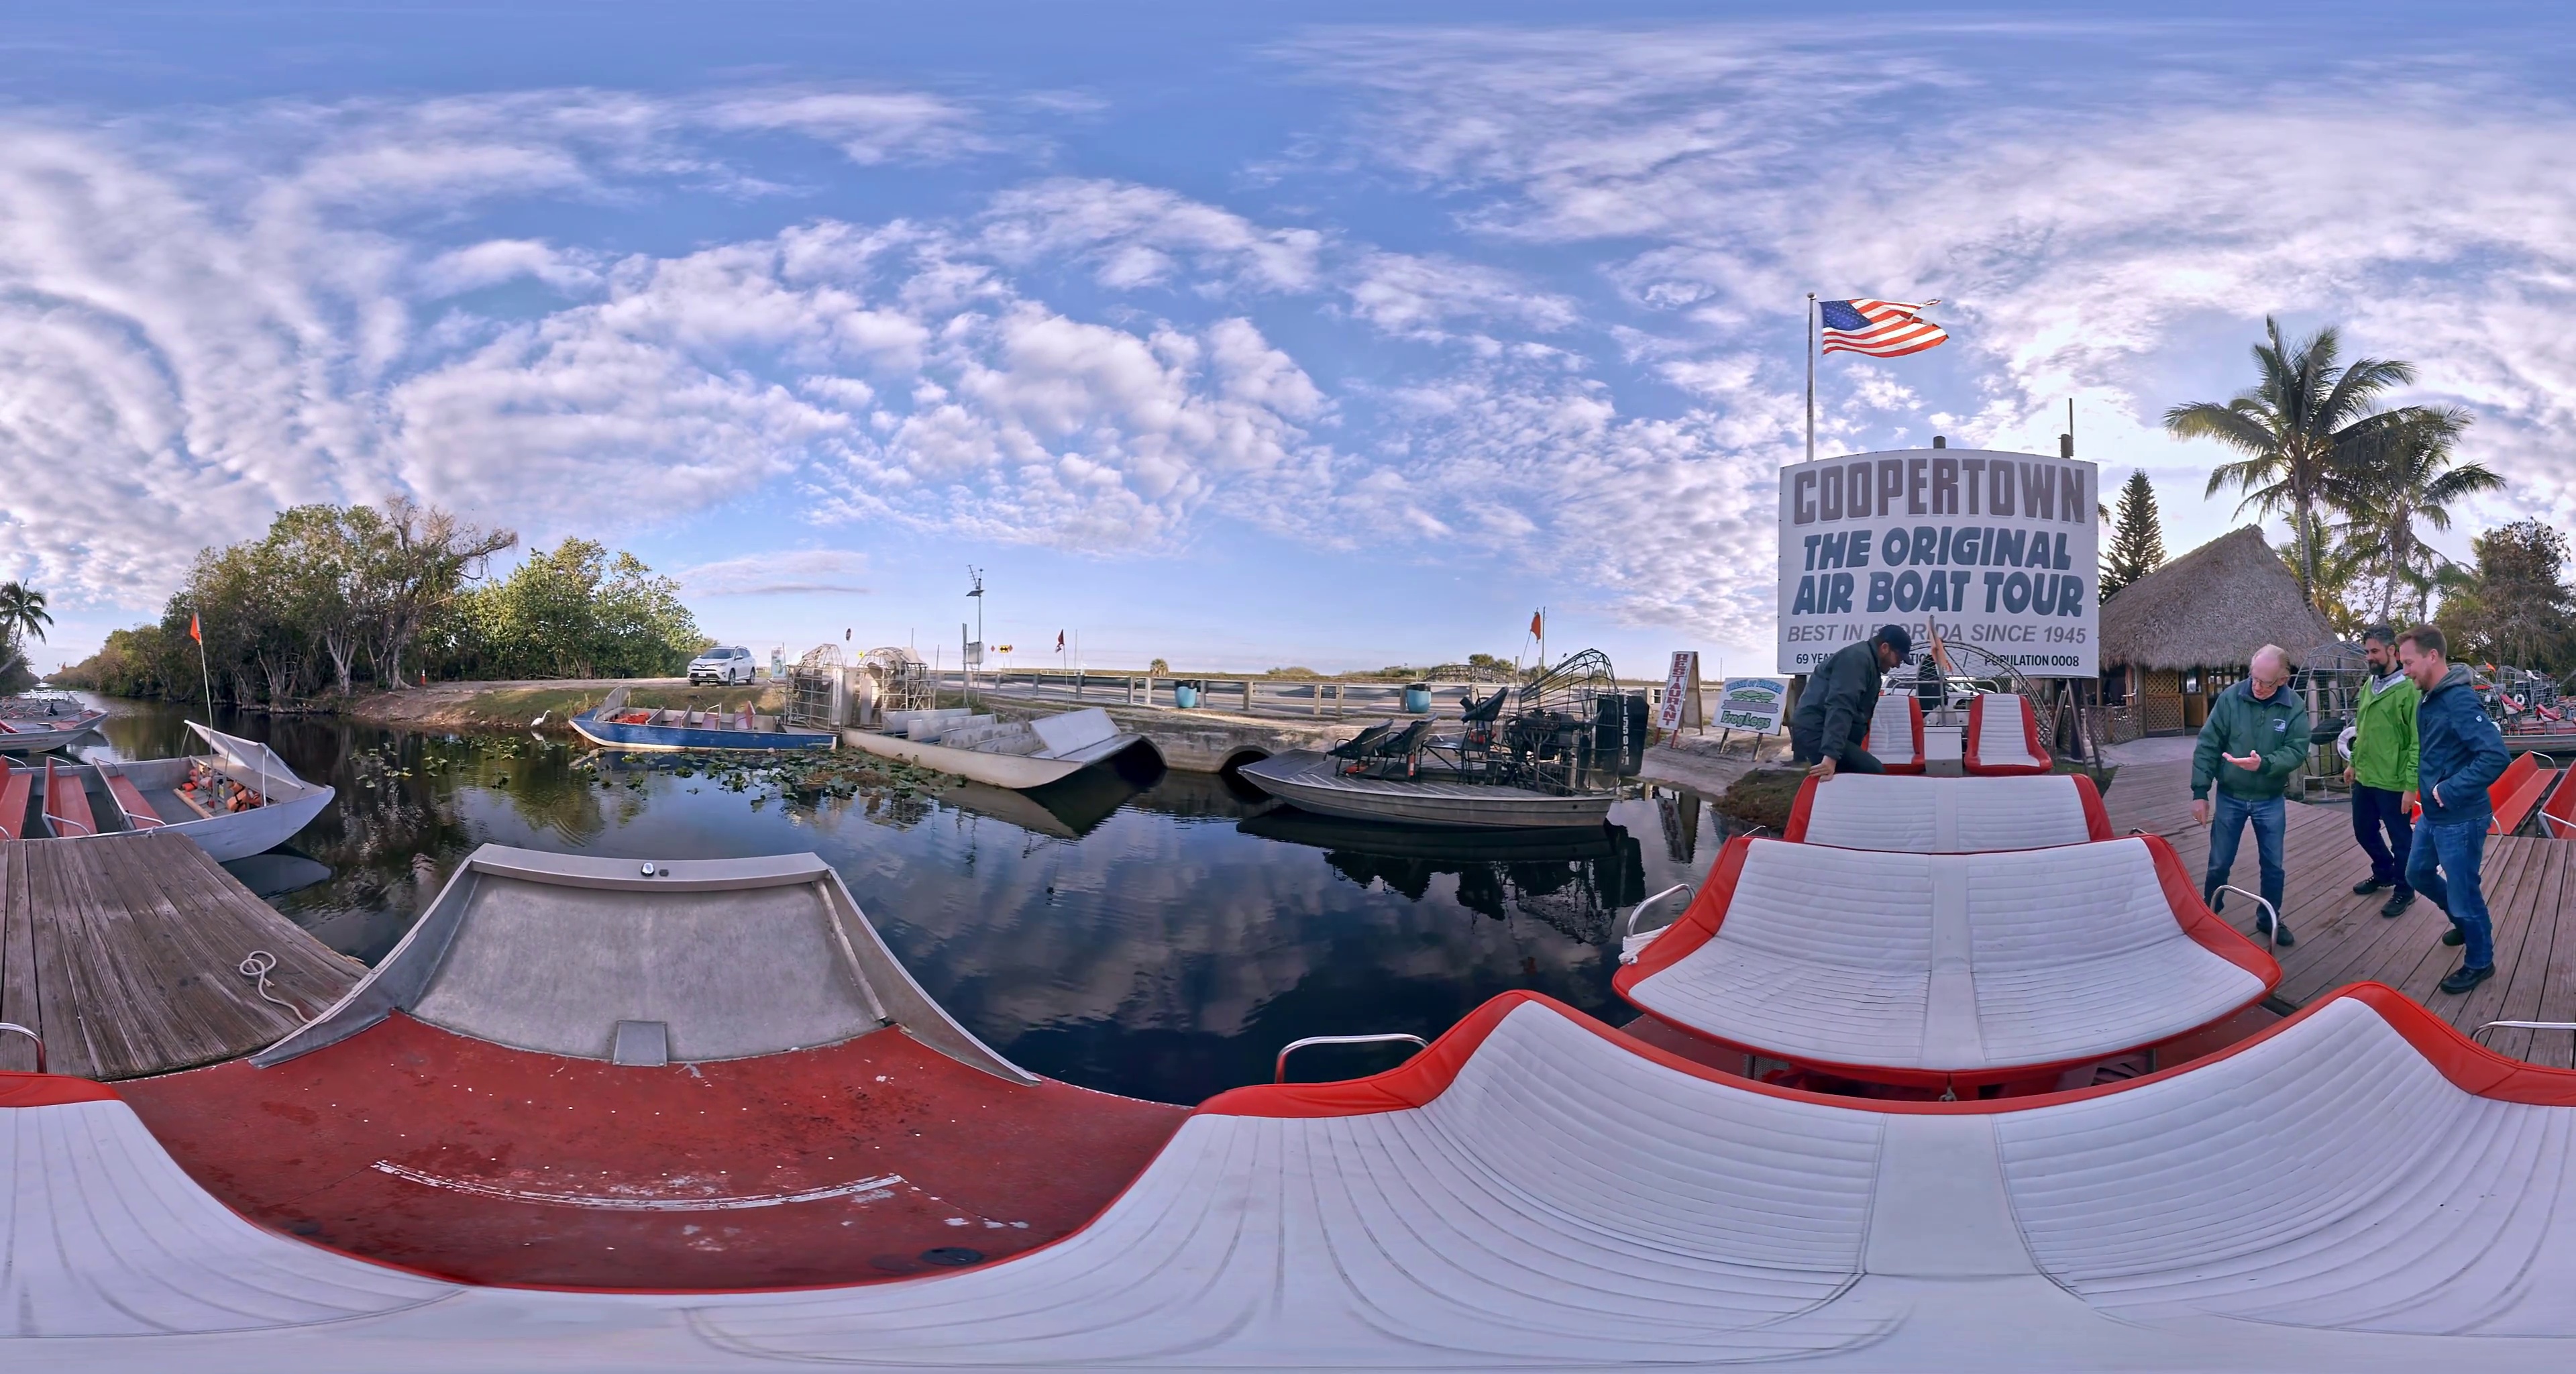
Referred object: the white billboard on the right side of the initial view

Referred object: turn right to face the Coopertown sign

Referred object: the black airboat opposite the Coopertown sign